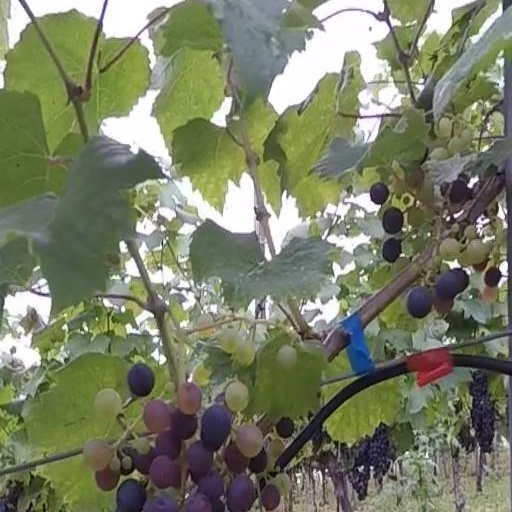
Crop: grape